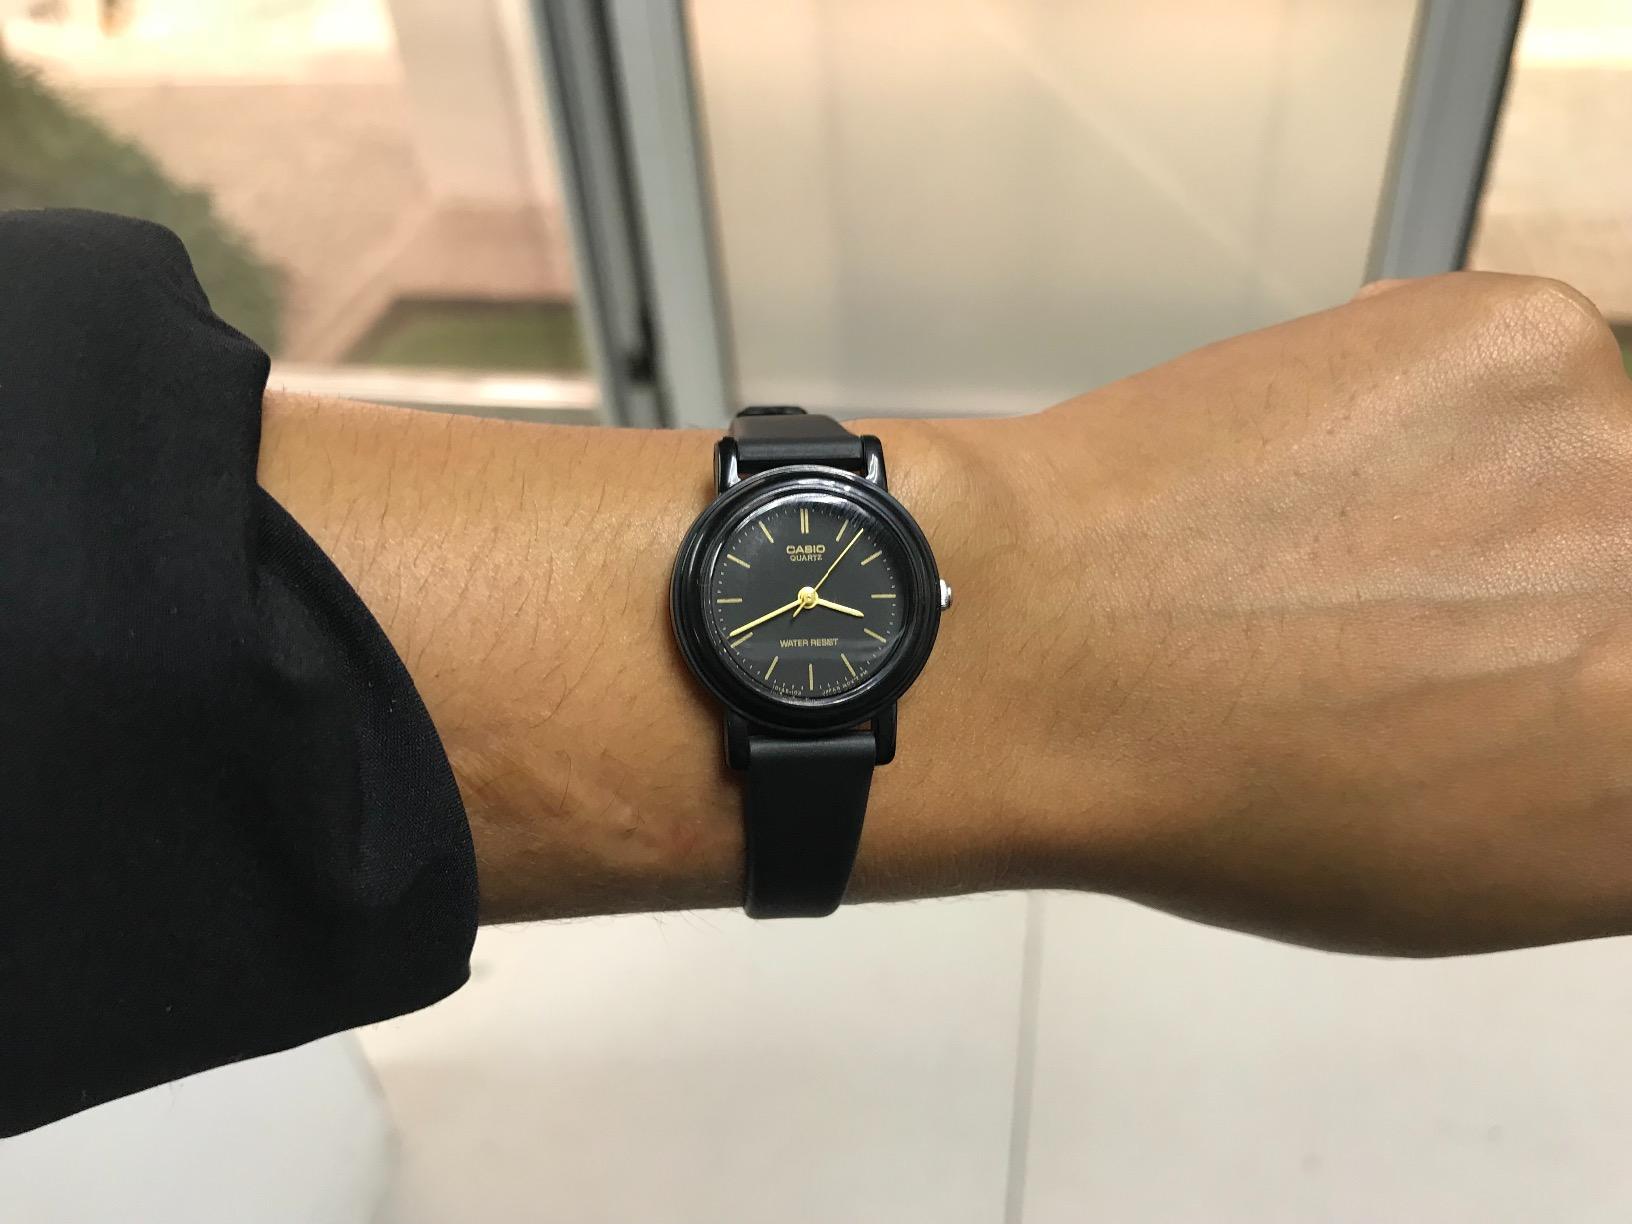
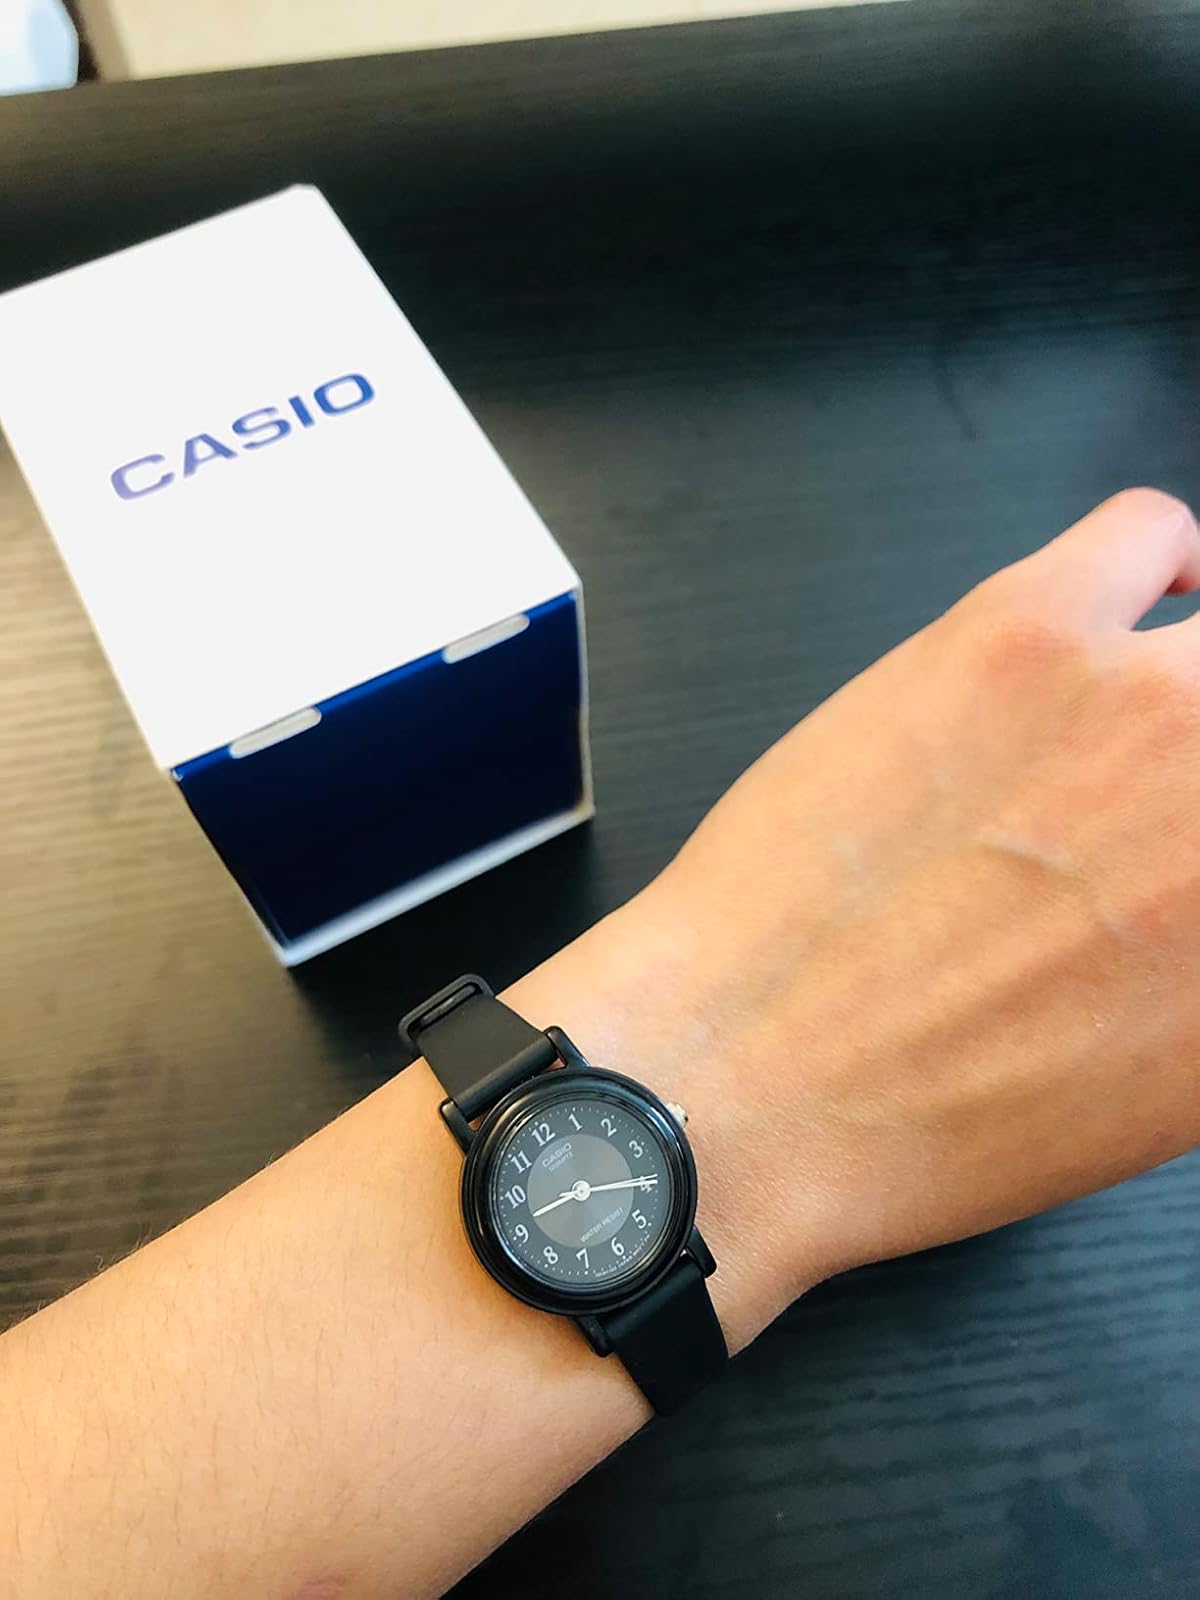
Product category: accessories_watch
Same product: no